Darshana Ashoka Kumara

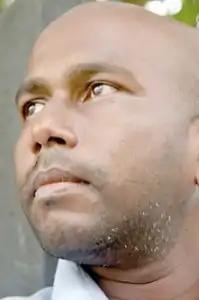

Darshana Ashoka Kumara is a Sri Lankan academic as well as a book author. Darshana used to be the News Editor (English) of Independent Television Network, Sri Lanka.